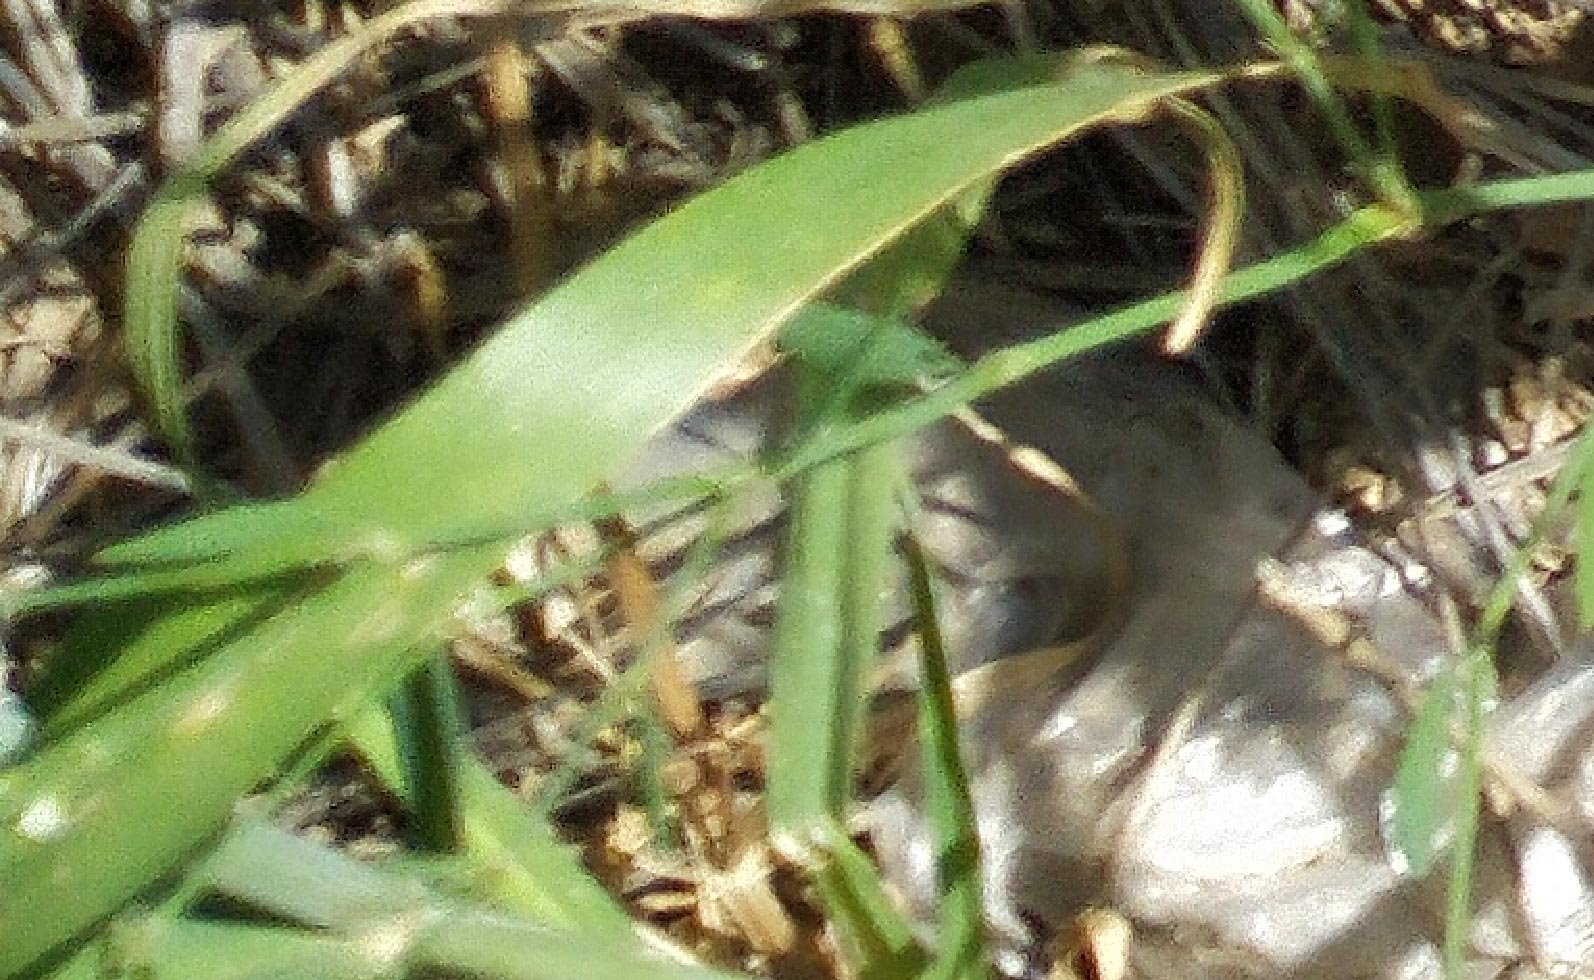
Label: Wheat___Healthy